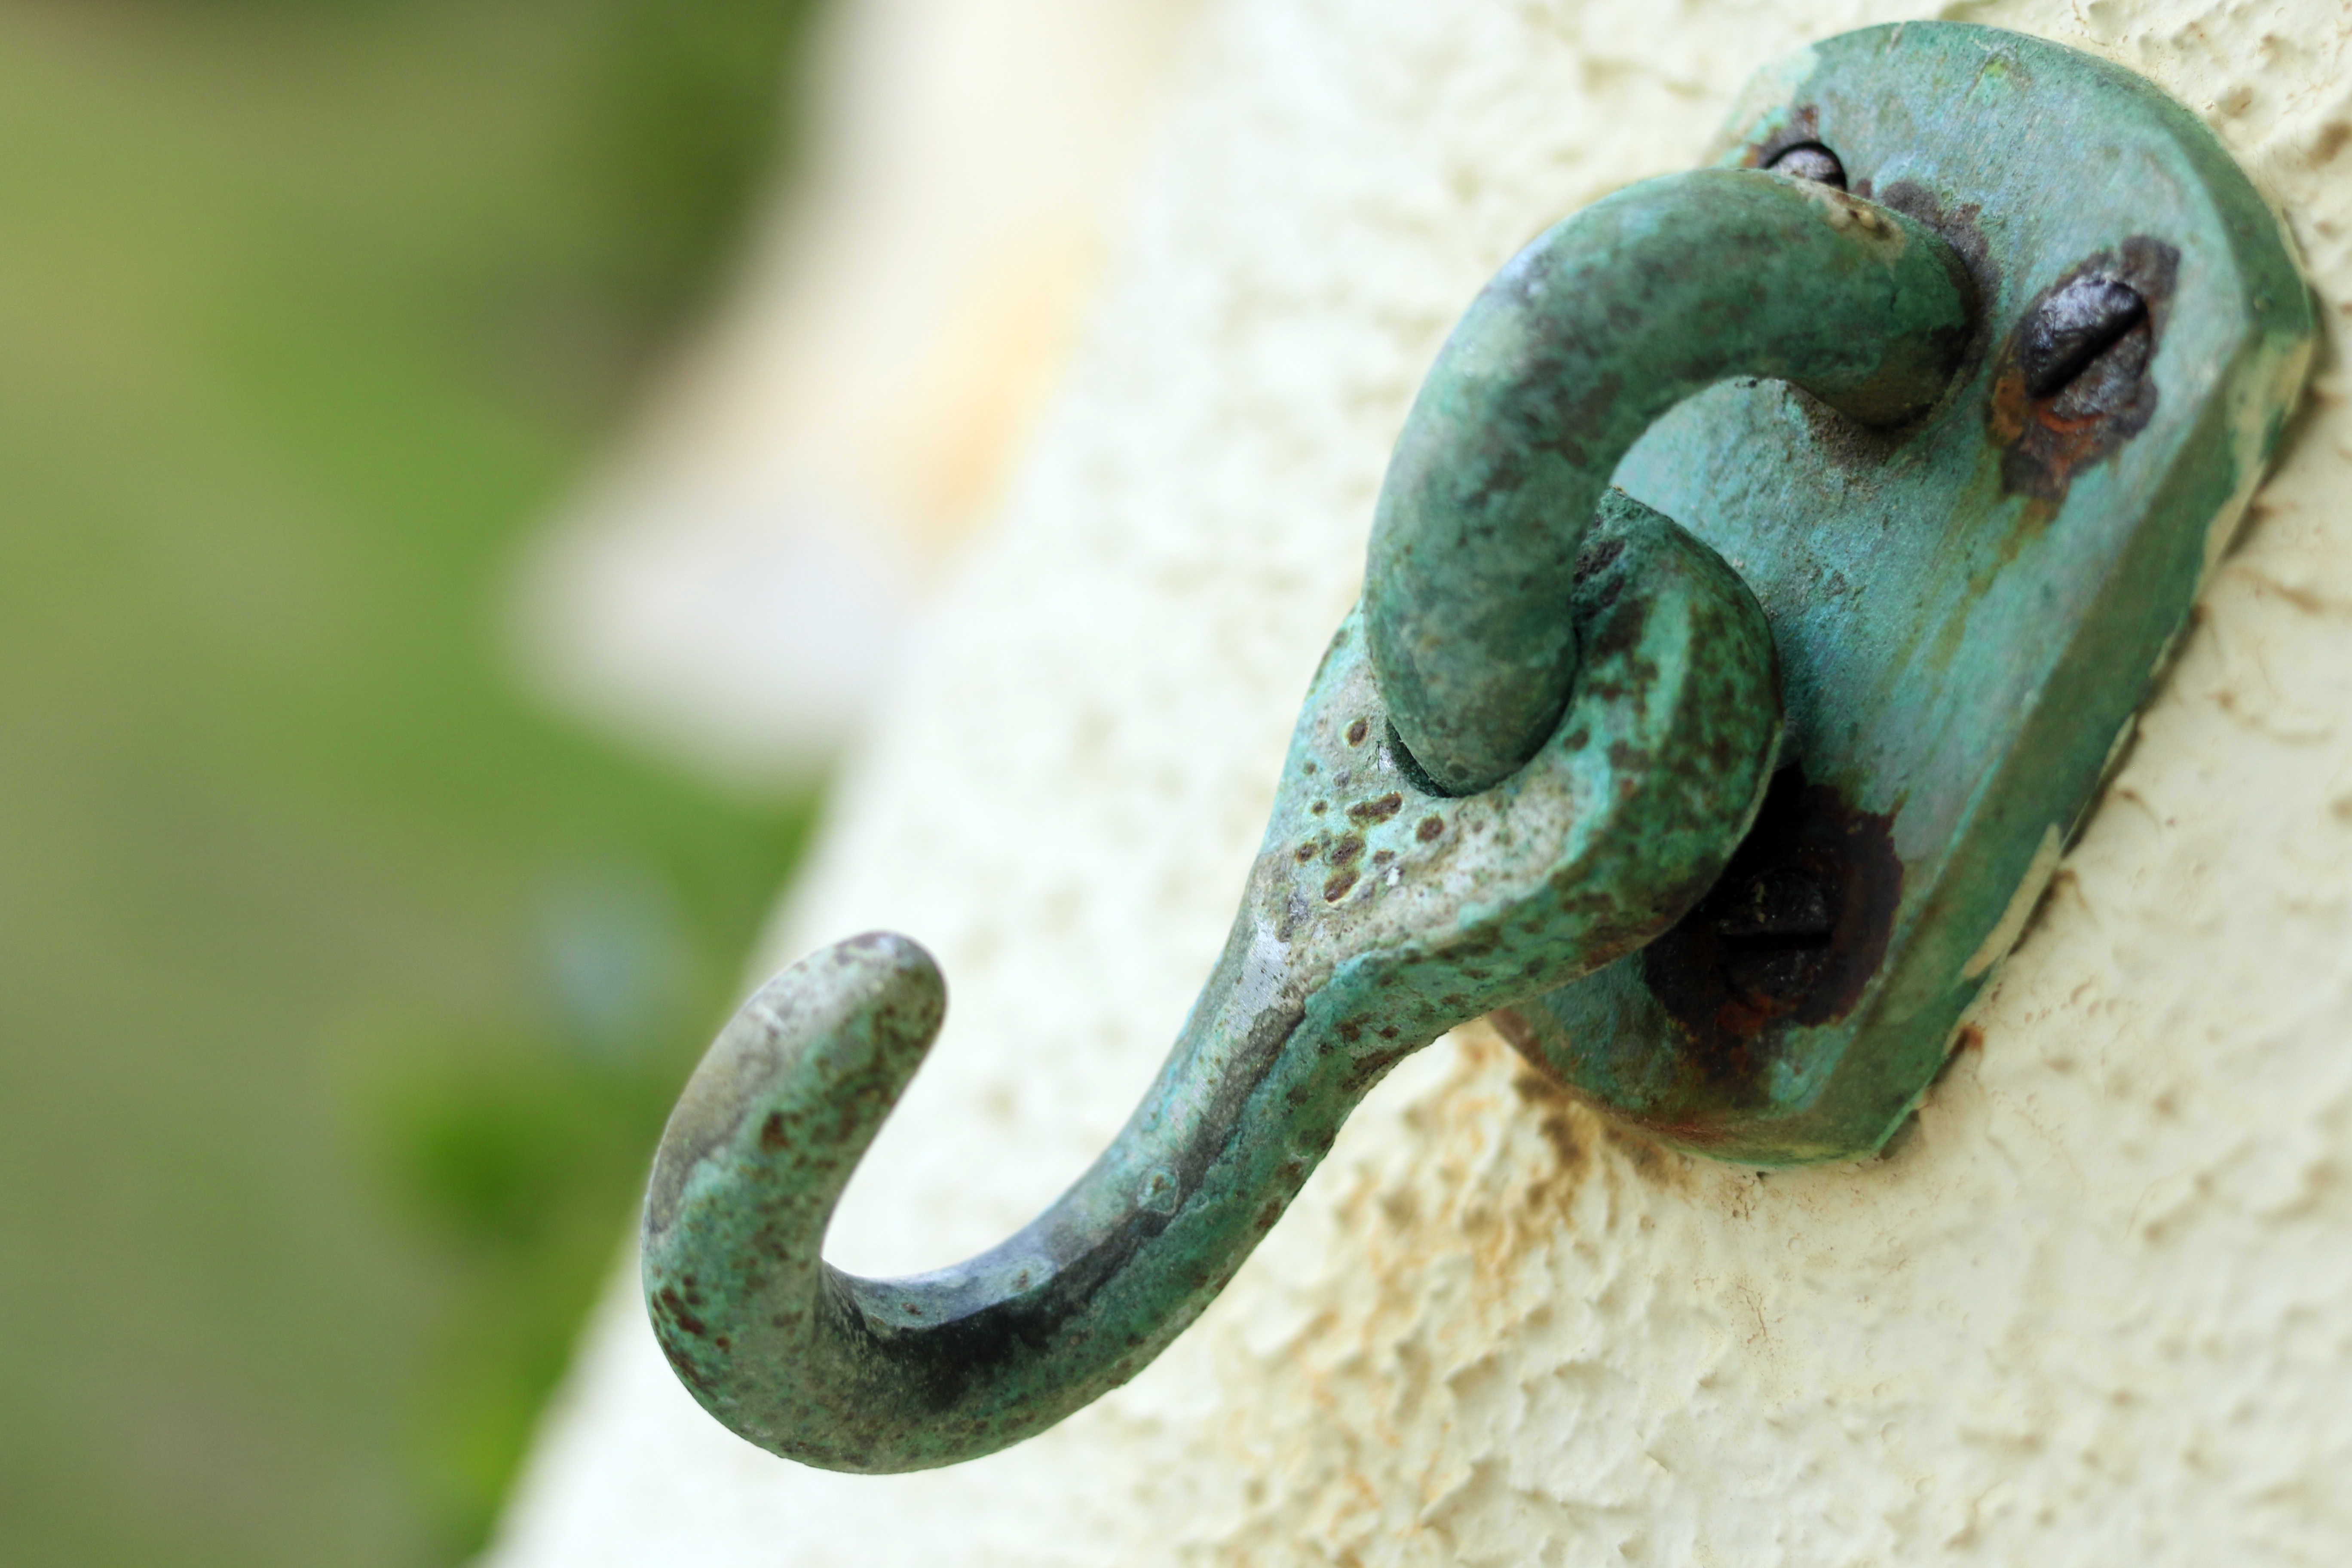
rust, green, reptile, amphibian, fauna, hook, close up, snake, iron, network, serpent, macro photography, scaled reptile